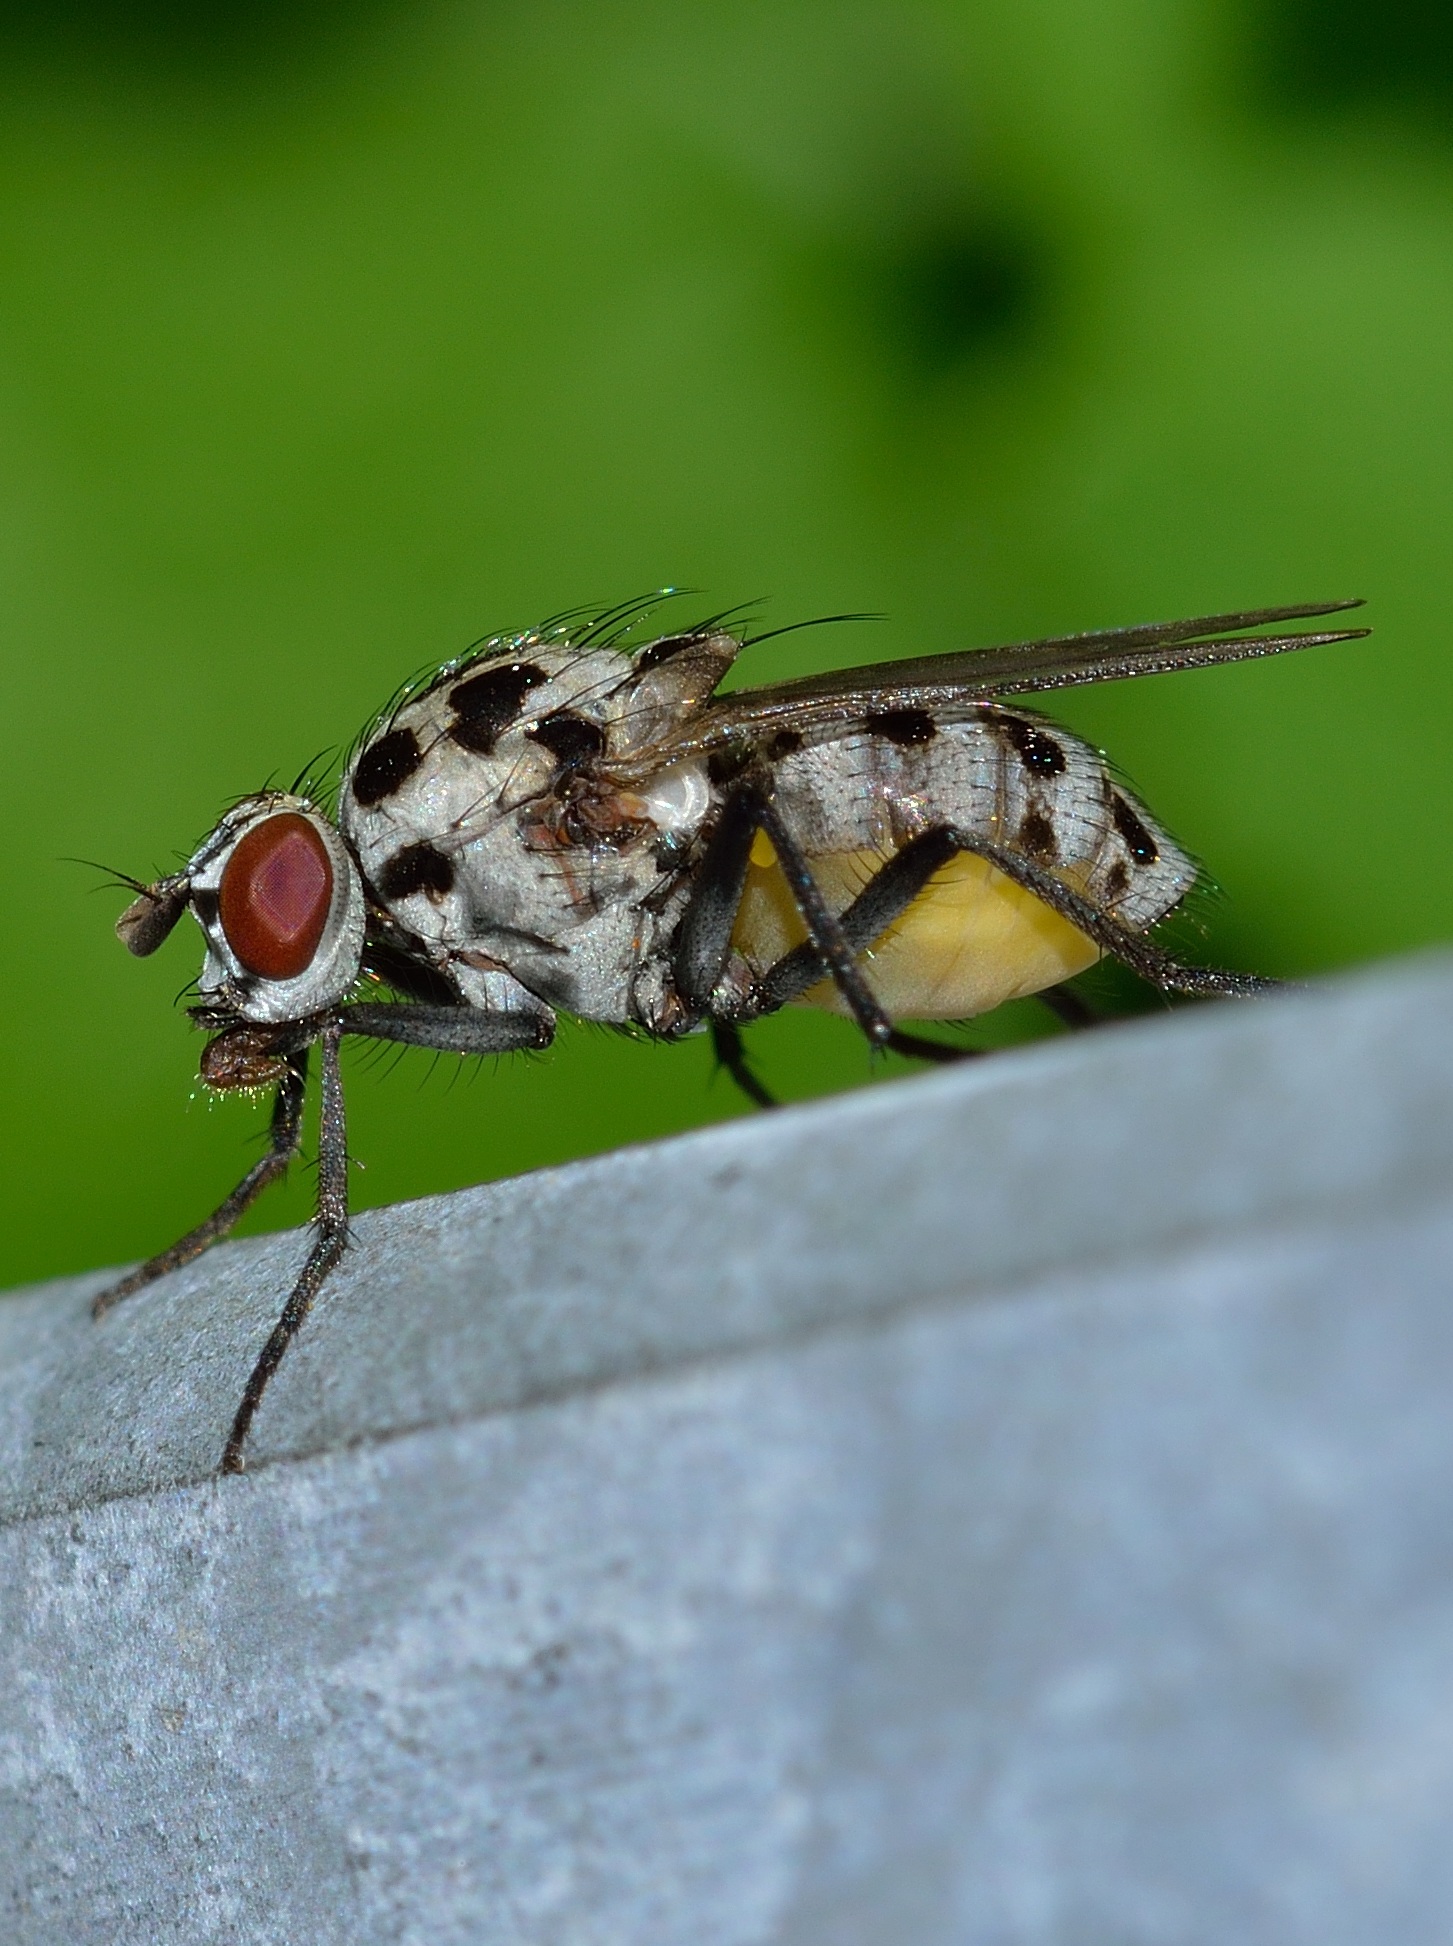
nature, photography, flower, fly, insect, fauna, invertebrate, close up, insects, moscow, wasp, pest, diptera, macro photography, arthropod, membrane winged insect